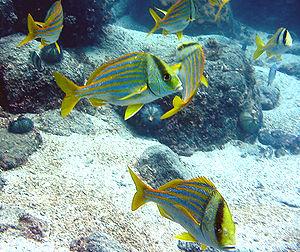
Le Lippu rondeau est un poisson coloré des mers chaudes du golfe du Mexique.